Old Kennett Meetinghouse

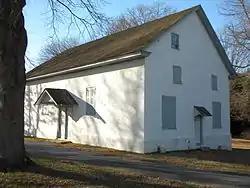
Old Kennett Meetinghouse, December 2009

Old Kennett Meetinghouse is a historic meeting house of the Religious Society of Friends or "Quakers" in Kennett Township near Chadds Ford, Pennsylvania.